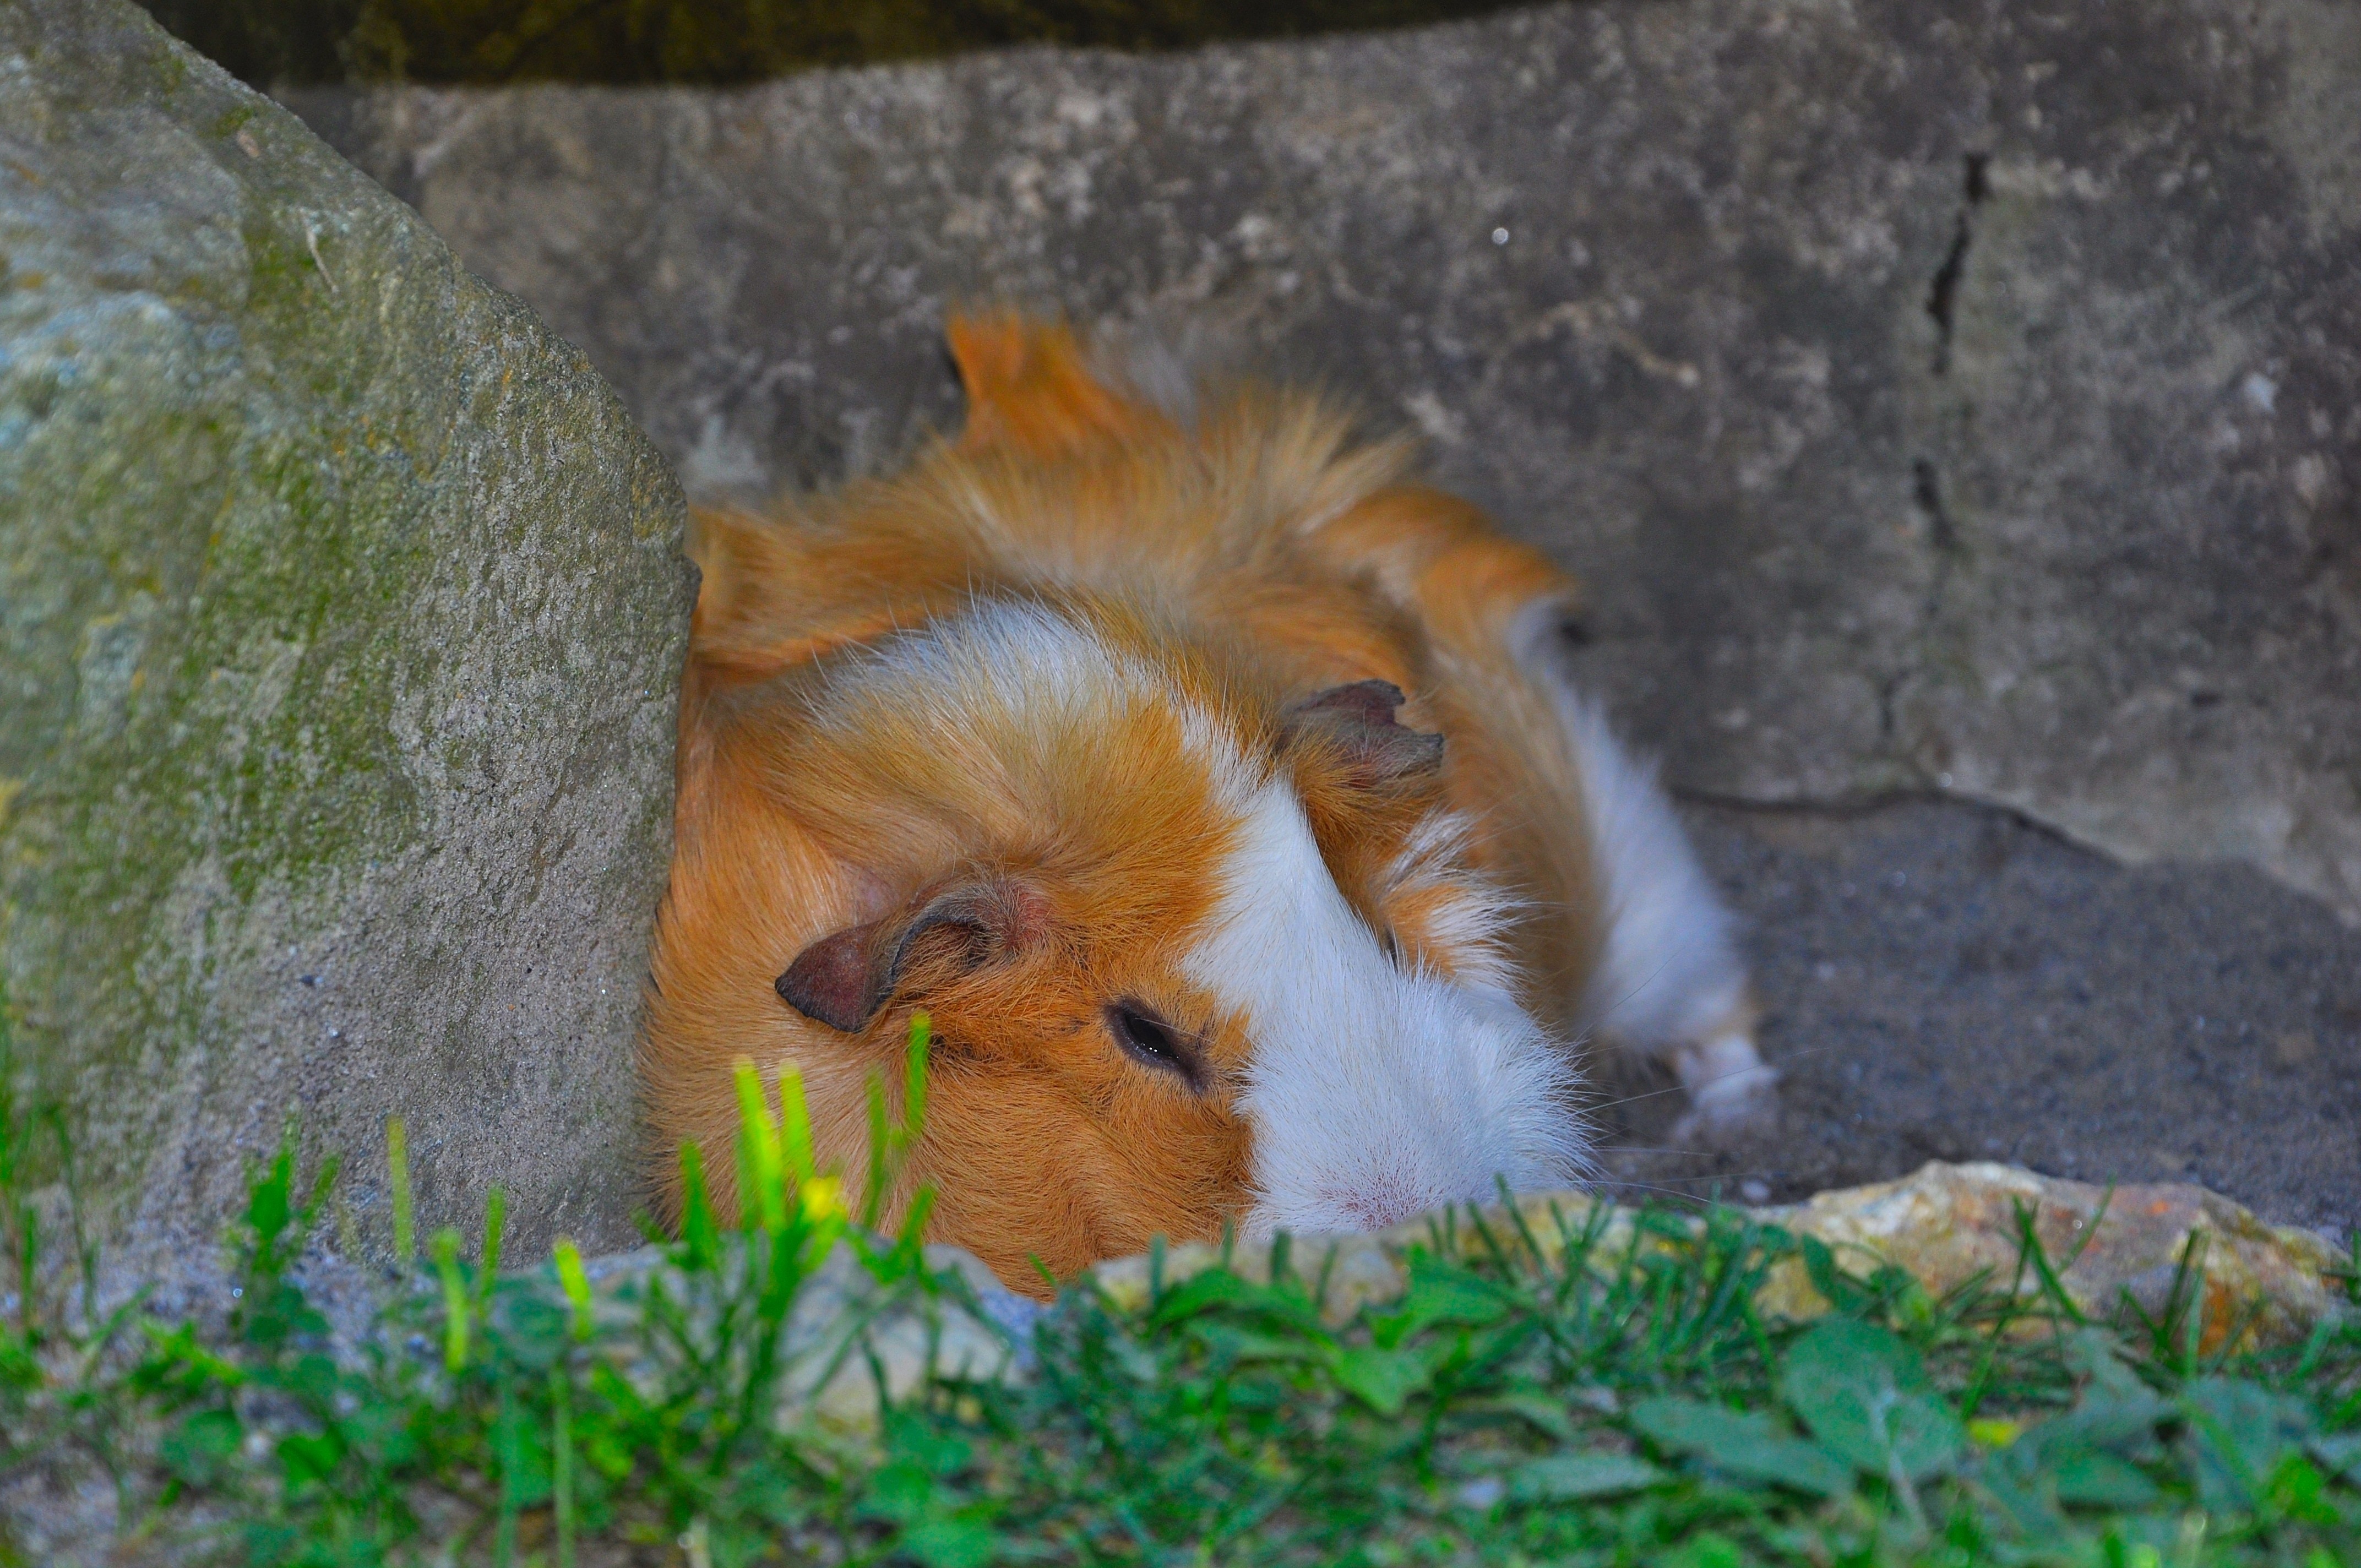
flower, animal, cute, wildlife, pet, mammal, rodent, fauna, guinea pig, vertebrate, nager, dog like mammal